Cliviger

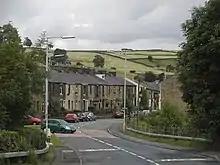
Older housing in Walk Mill

Walk Mill is on Burnley Road, where it passes over the River Calder. Barcroft is to the north and Dyneley is southwest. In 1311 Henry de Lacy held 80 acres of land and a water-mill in Cliviger. A medieval fulling mill (often water-powered) could also be known as a walk mill. Mount Zion Independent Methodist chapel was built in 1853 and superseded an earlier building of 1835. The engine house of Railway Pit drift mine still survives (installed in 1848) next to the chapel. A weaving shed was built here in 1876, in-between the wars there were 736 looms operating. It closed in 1958 and has been demolished. A public house called the Gordon Lennox opened in 1892, named after Lady Emily Frances Gordon-Lennox, daughter of Charles Towneley and wife of Lord Alexander Gordon-Lennox. It superseded an earlier building across the road, and has since been demolished to make way for a housing development.